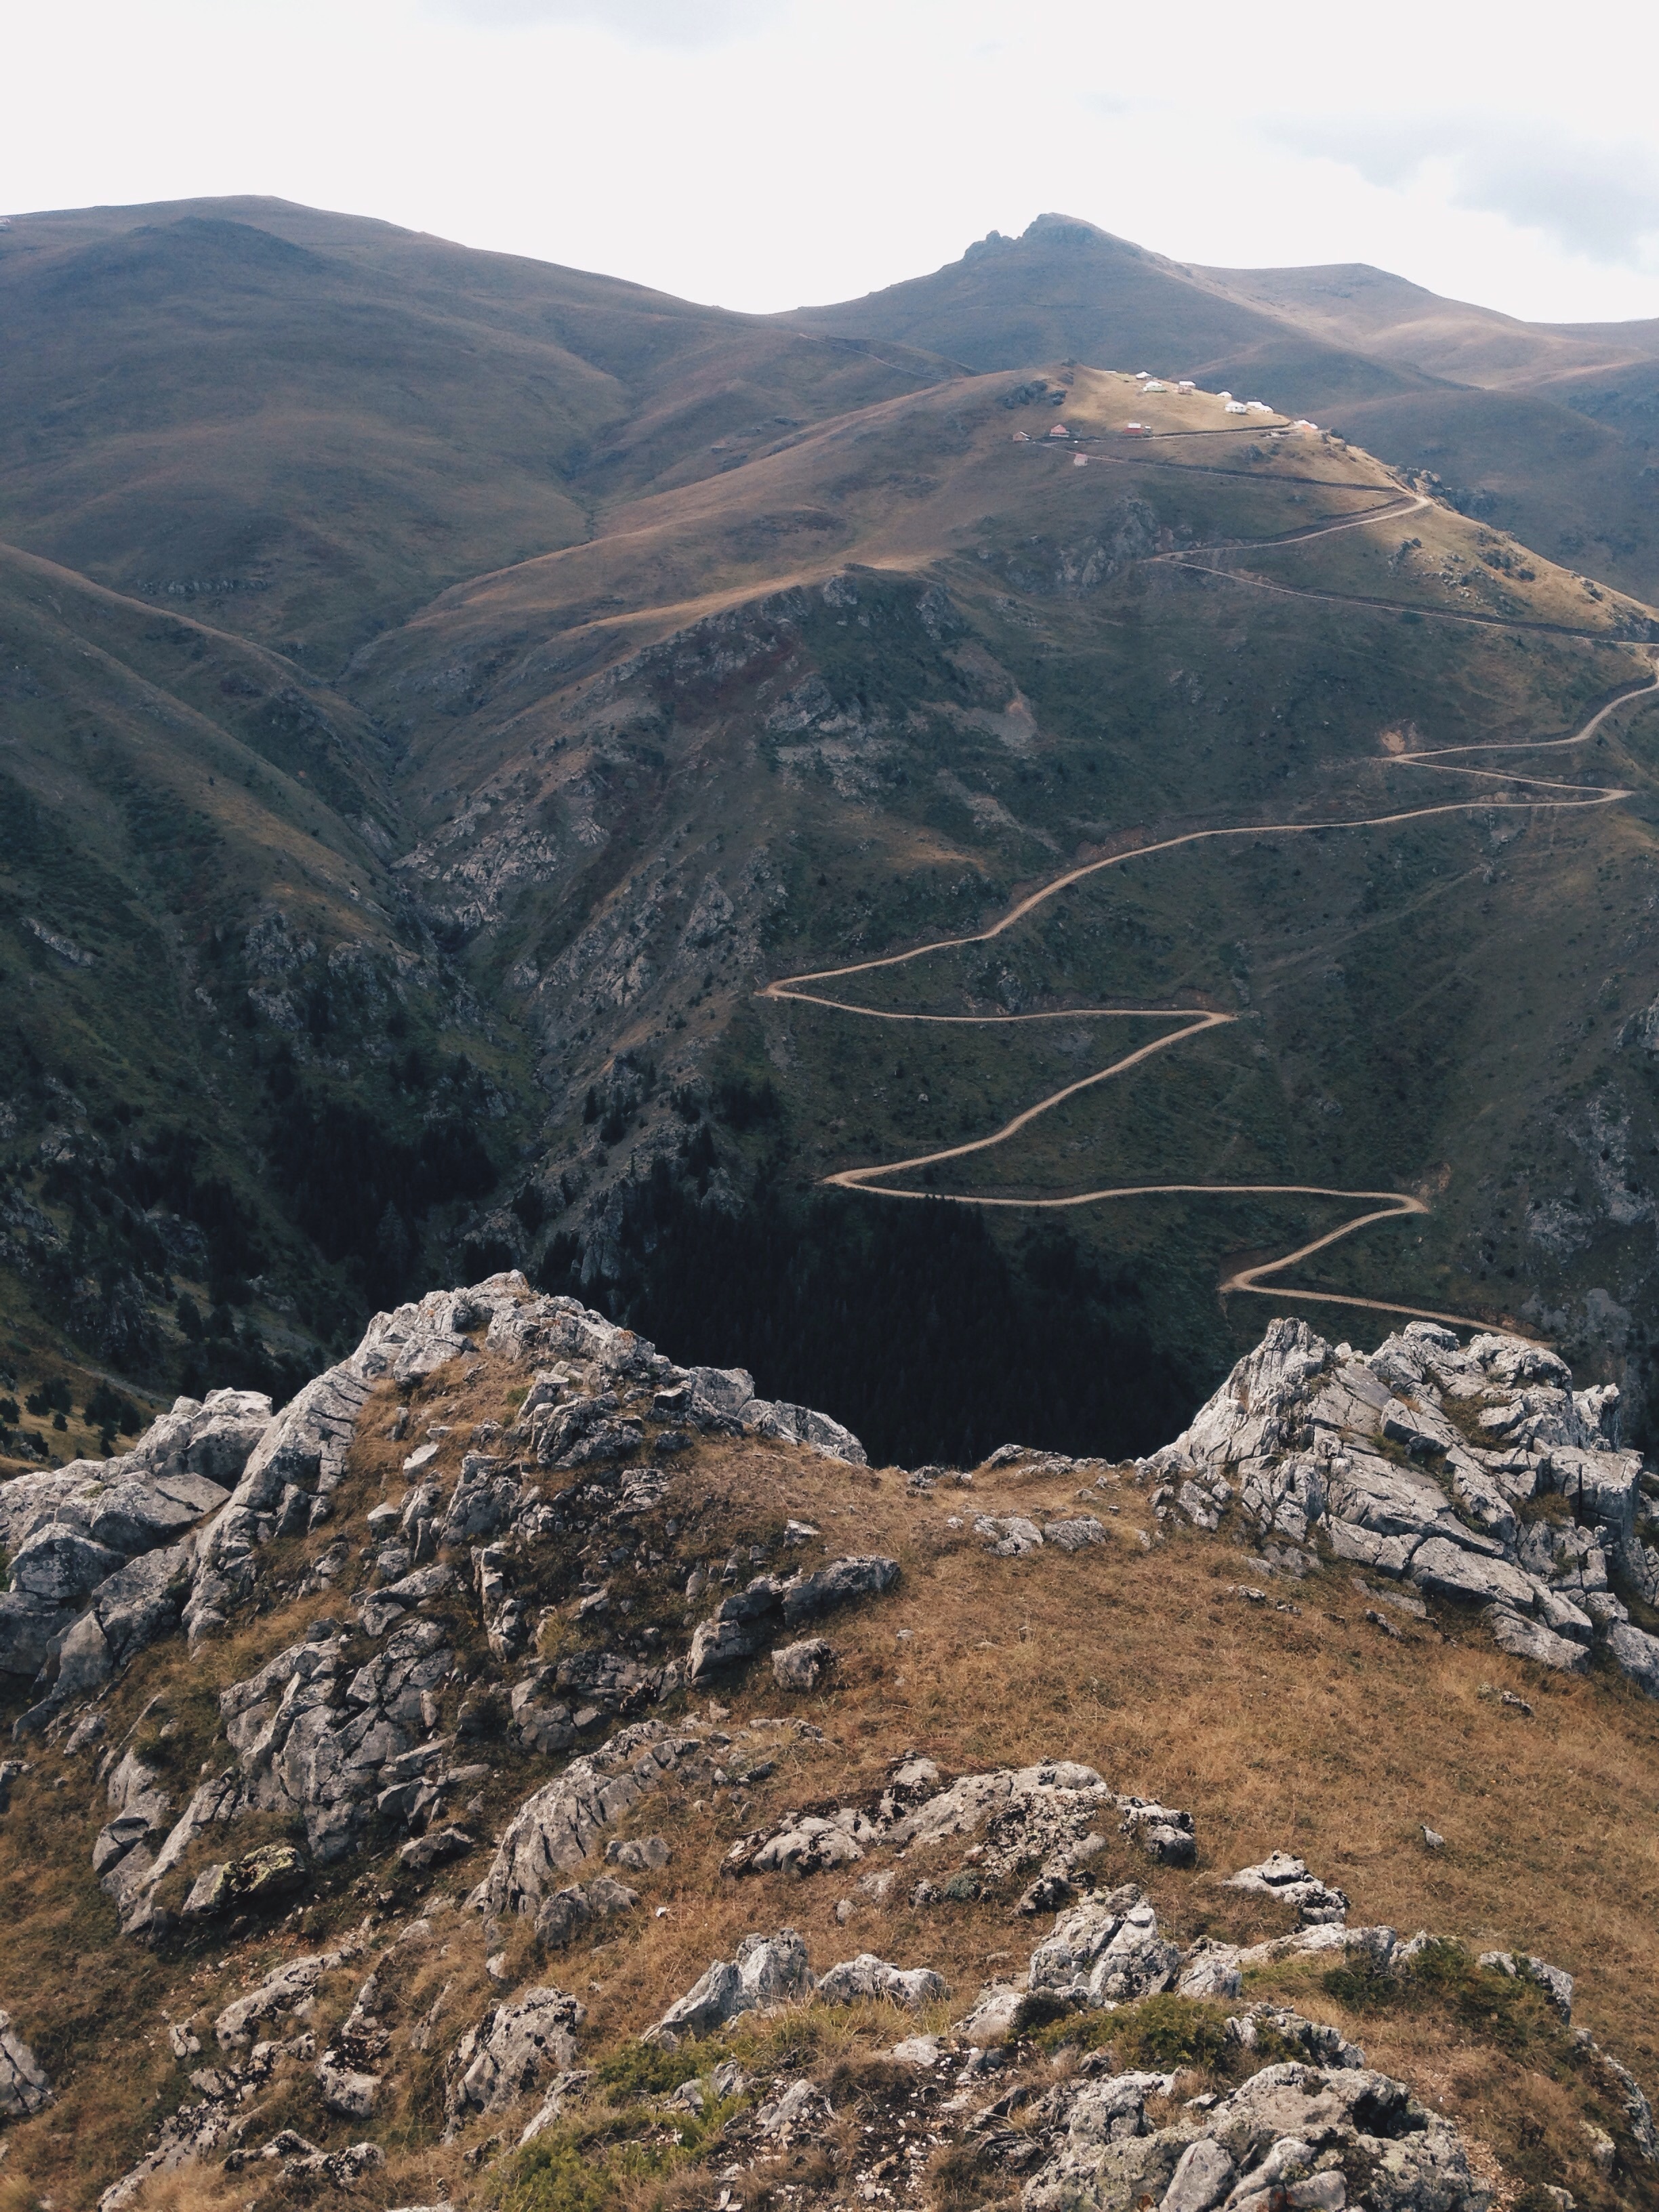
landscape, nature, wilderness, walking, mountain, road, hiking, street, hill, lake, adventure, view, valley, mountain range, range, transportation, high, altitude, winding, highland, ridge, summit, rocks, stones, geology, mountains, alps, uphill, backpacking, plateau, fell, loch, pass, landform, mountain pass, serpentines, bended, geographical feature, mountainous landforms